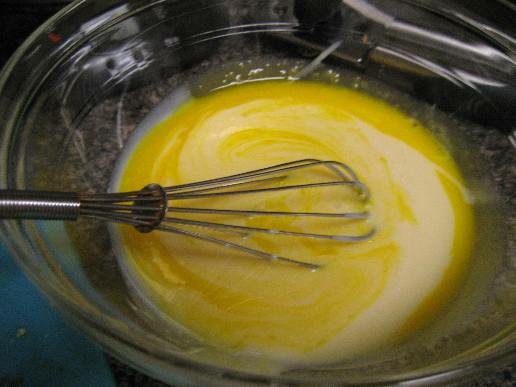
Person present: No